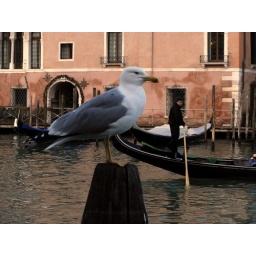
Seagulls hang out around the fish market even on days when the Pescheria is closed.